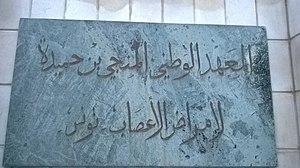
Tunis تونس
L'Institut national de neurologie Mongi-Ben Hamida, anciennement appelé Institut national de neurologie de Tunis, est un hôpital universitaire tunisien spécialisé en neurologie.